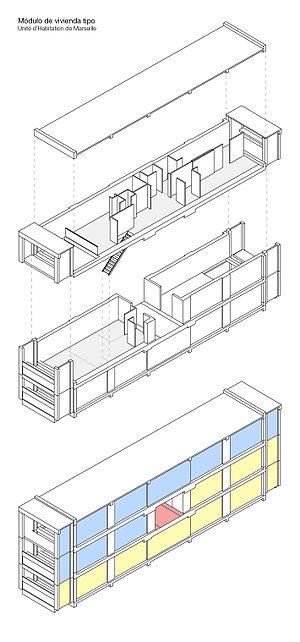
L'unité d'habitation est le nom donné à un principe moderne de bâtiments d'habitation développé par Le Corbusier, architecte franco-suisse qui a servi de modèle à plusieurs cités désignées par ce nom. La première de ces unités est celle de Marseille construite entre 1945 et 1952, connue aussi sous le nom de « Cité radieuse ». Elle est devenue un grand classique architectural et on la considère souvent comme le bâtiment qui a inspiré par la suite le style et la pensée brutaliste.
L'unité d'habitation de Marseille — connue sous le nom de Cité radieuse, « Le Corbusier » ou plus familièrement « La Maison du fada » — est une résidence édifiée entre 1947 et 1952 par l'architecte Charles-Édouard Jeanneret, né à La Chaux De Fonds le 6 octobre 1887, et connu sous le pseudonyme de Le Corbusier.
La Maison radieuse, également appelée Cité radieuse de Rezé ou La Maison familiale, est une résidence sur pilotis conçue par Le Corbusier et située dans la commune de Rezé, au sud de Nantes. L'architecte a tenté d'appliquer ses principes d'architecture pour une nouvelle forme de cité, un village vertical, appelé « unité d'habitation ». C'est la deuxième des quatre unités d'habitation construites en France avec Marseille, Briey et Firminy.